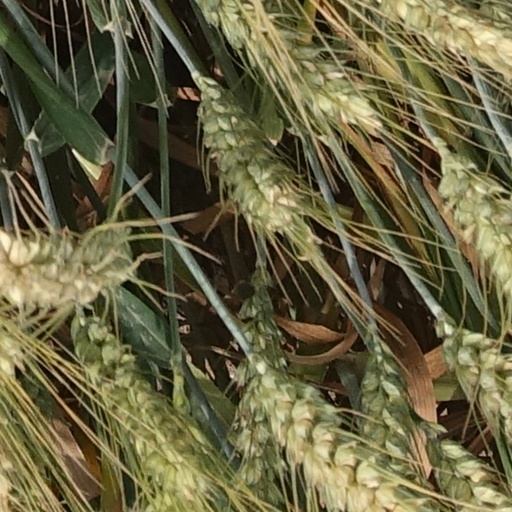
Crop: wheat